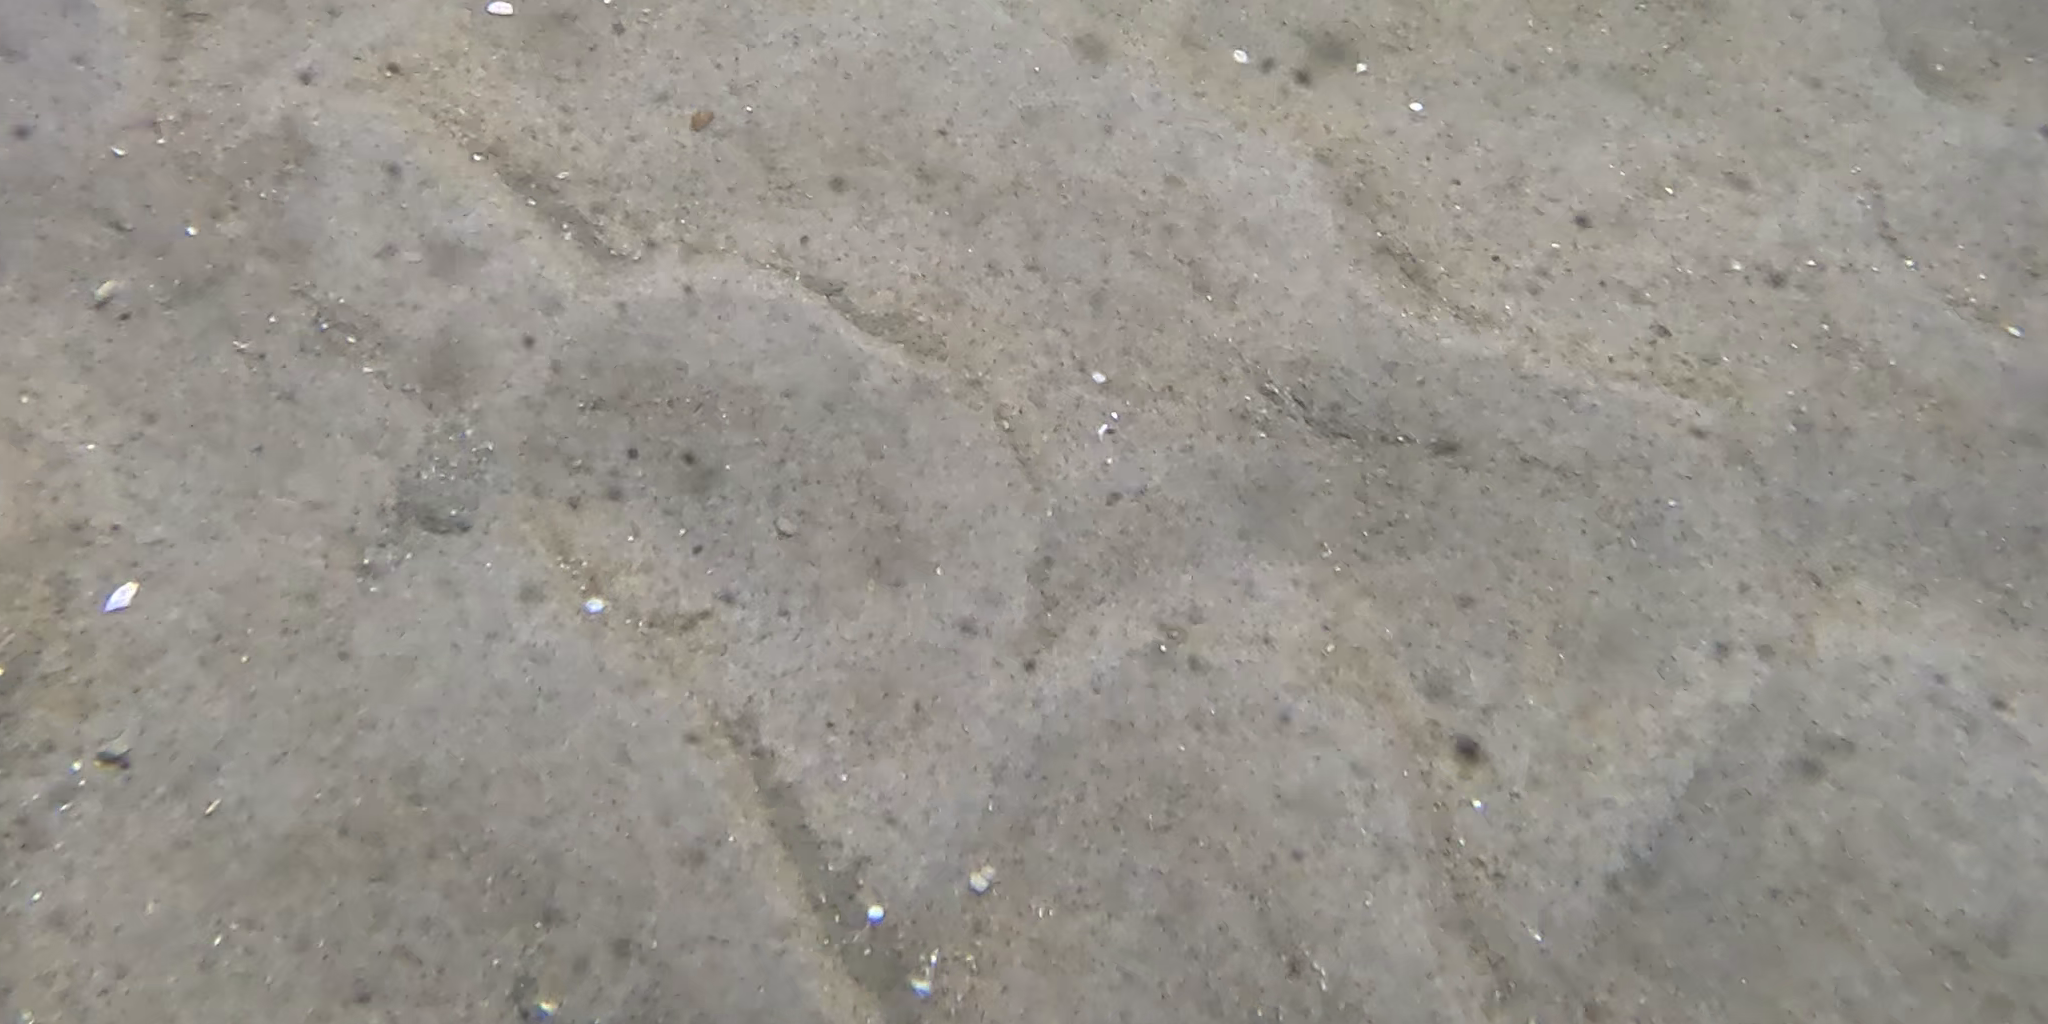
Seabed habitat: sand